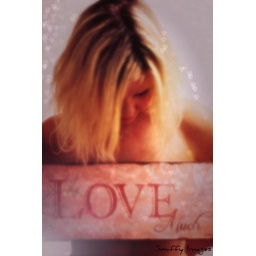
Picked up this cute enamel sign today at Spittalfields Market, just in time for Valentines ...